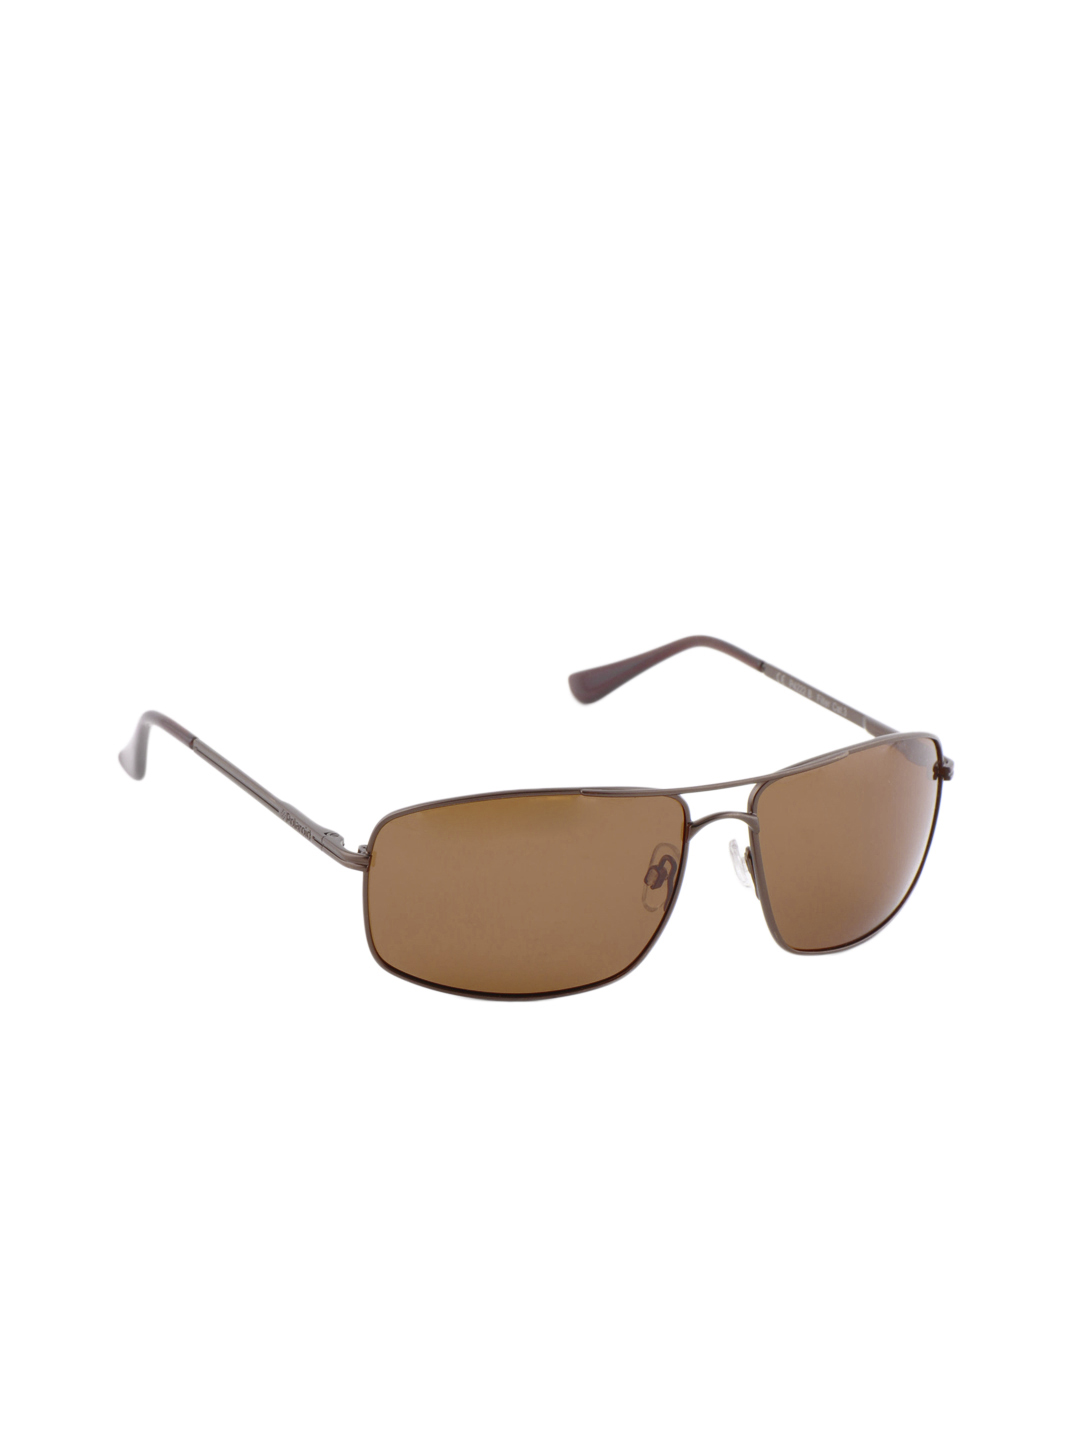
Polaroid Men Sunglasses
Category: Accessories / Eyewear / Sunglasses
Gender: Men
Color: Brown
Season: Winter 2016
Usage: Casual